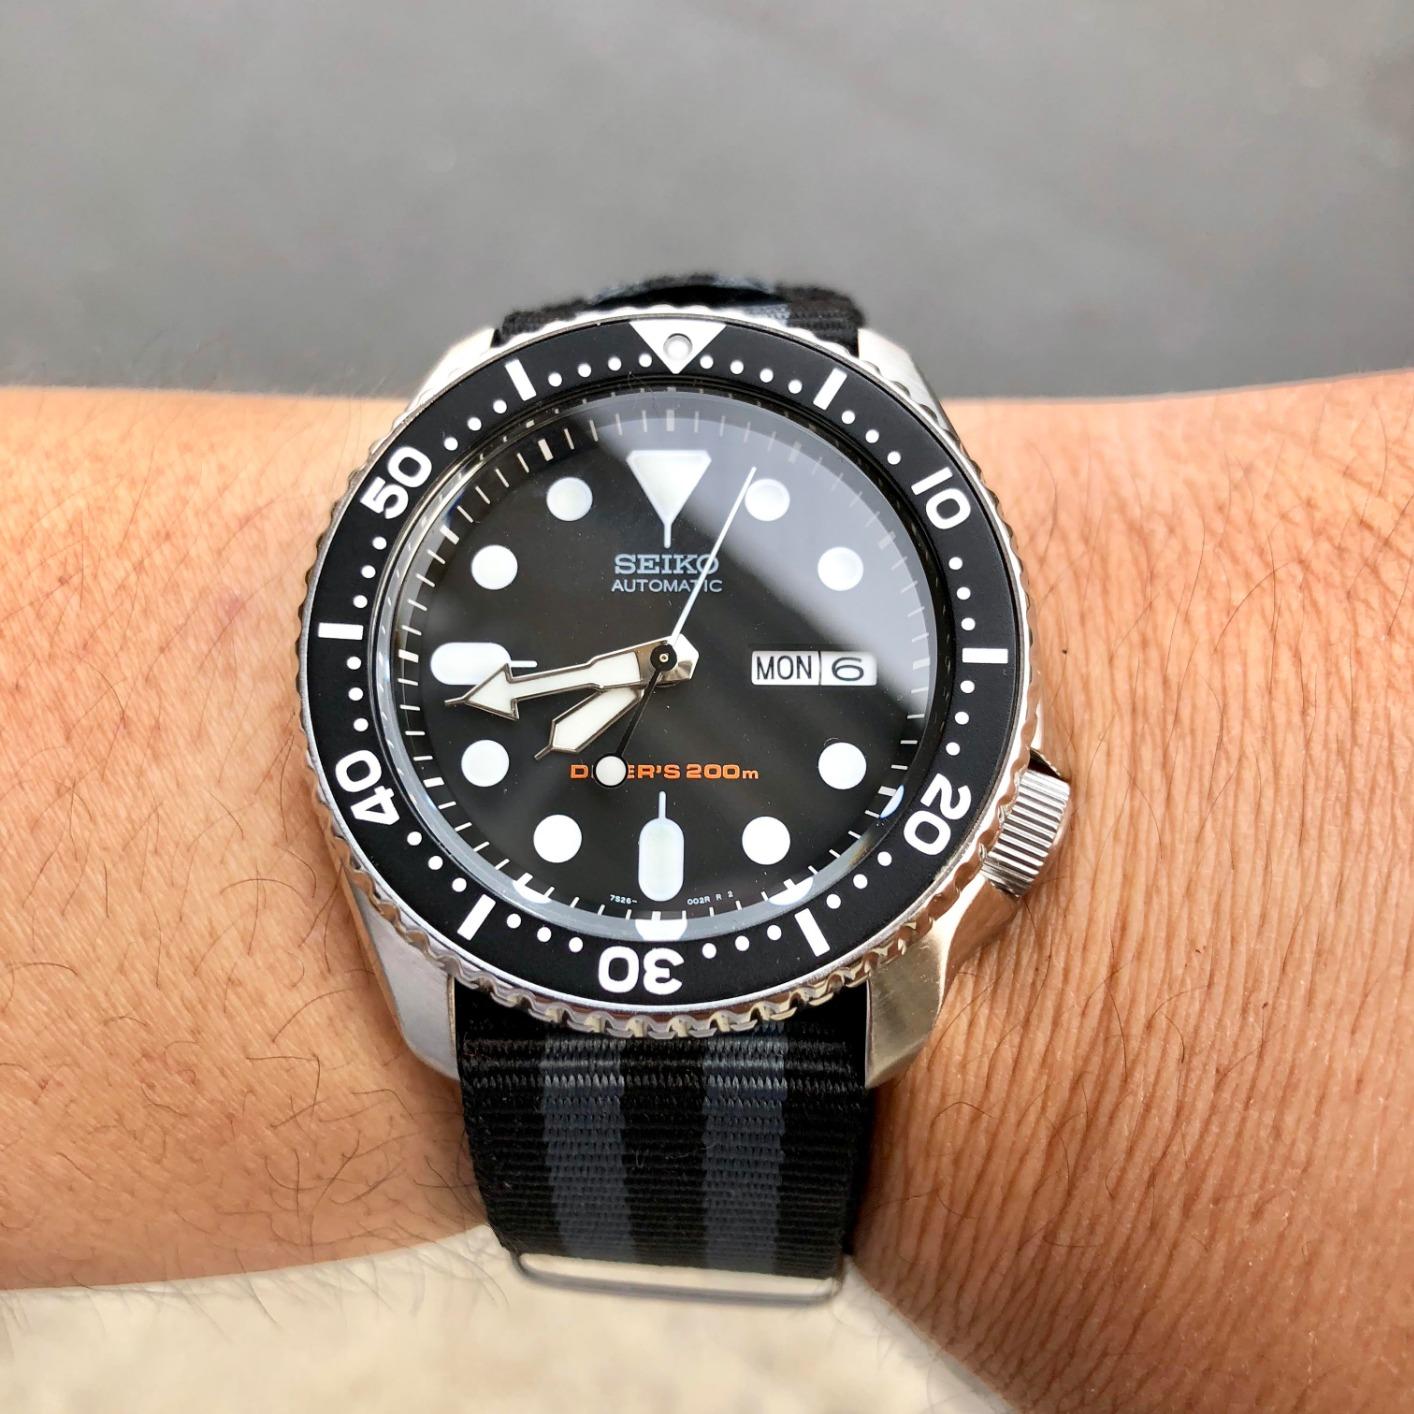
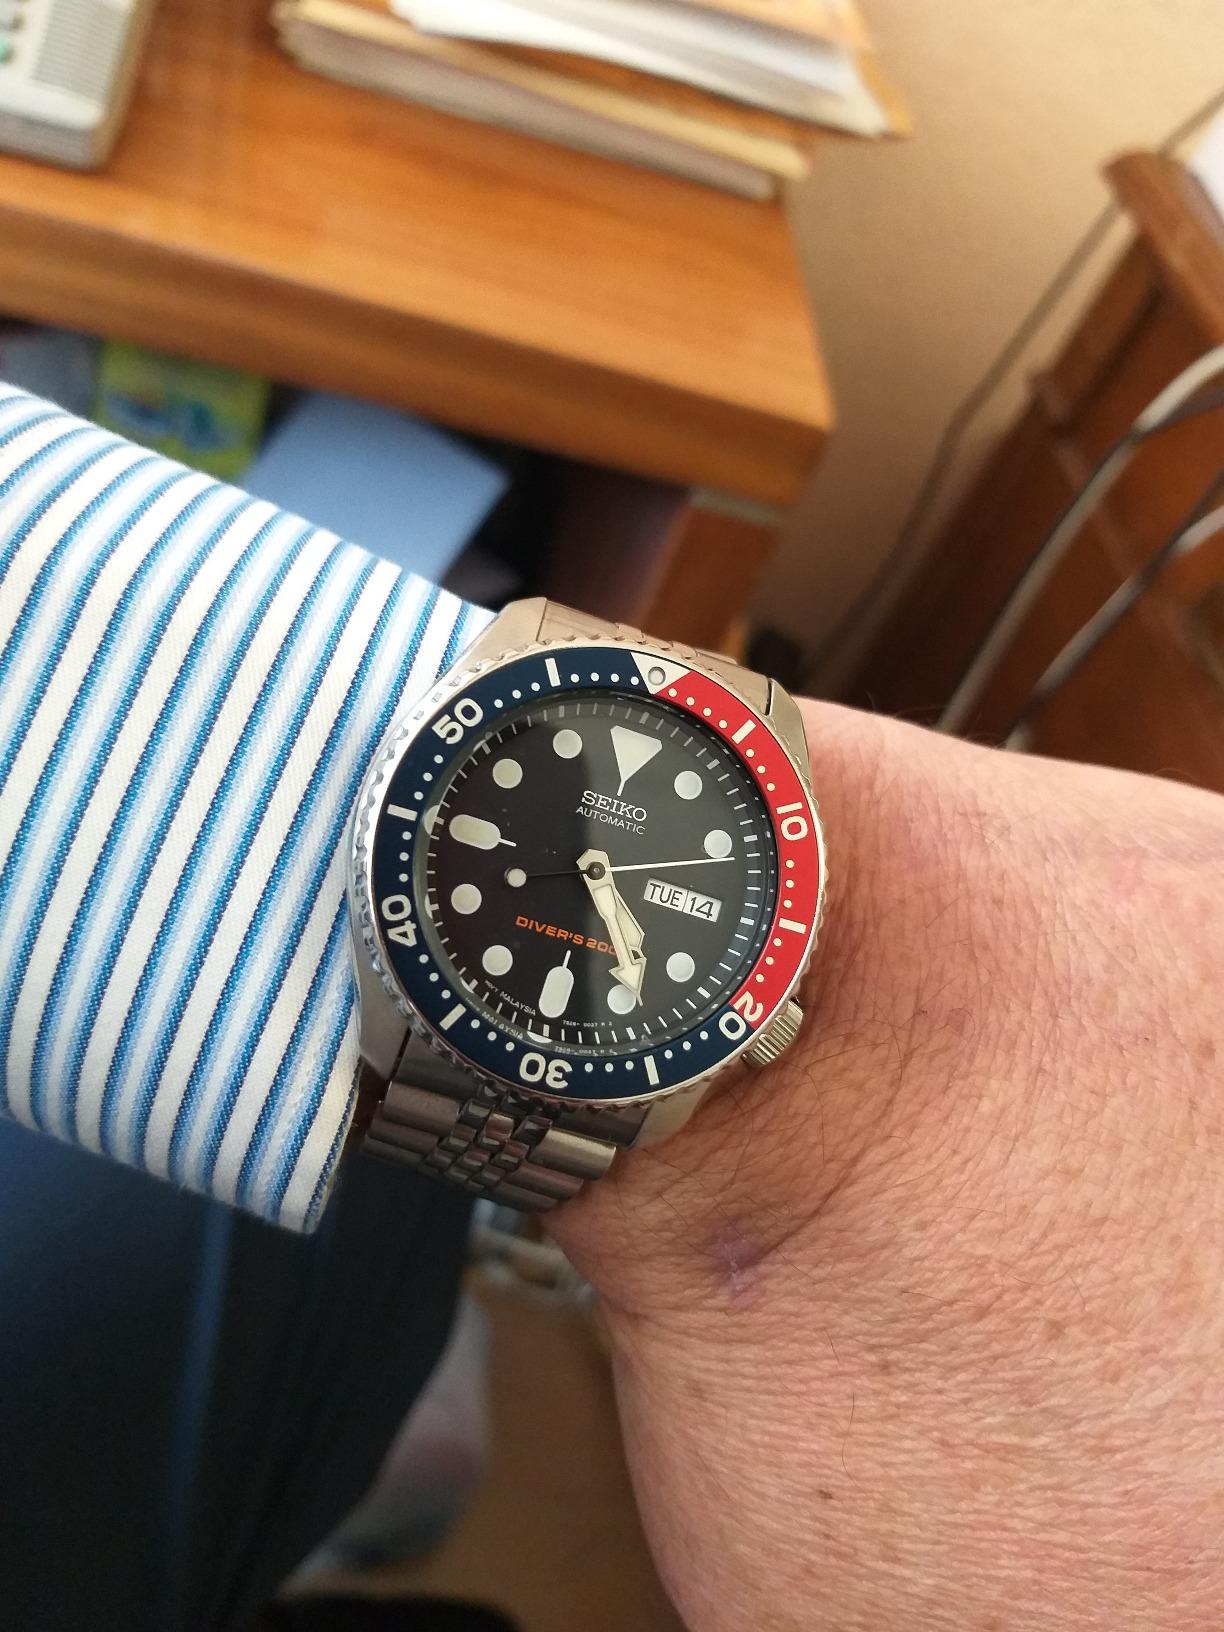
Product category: accessories_watch
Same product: no